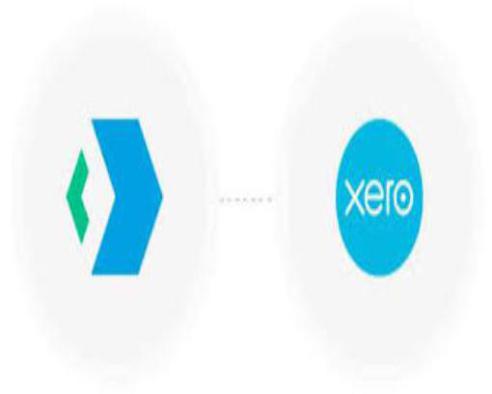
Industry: Others